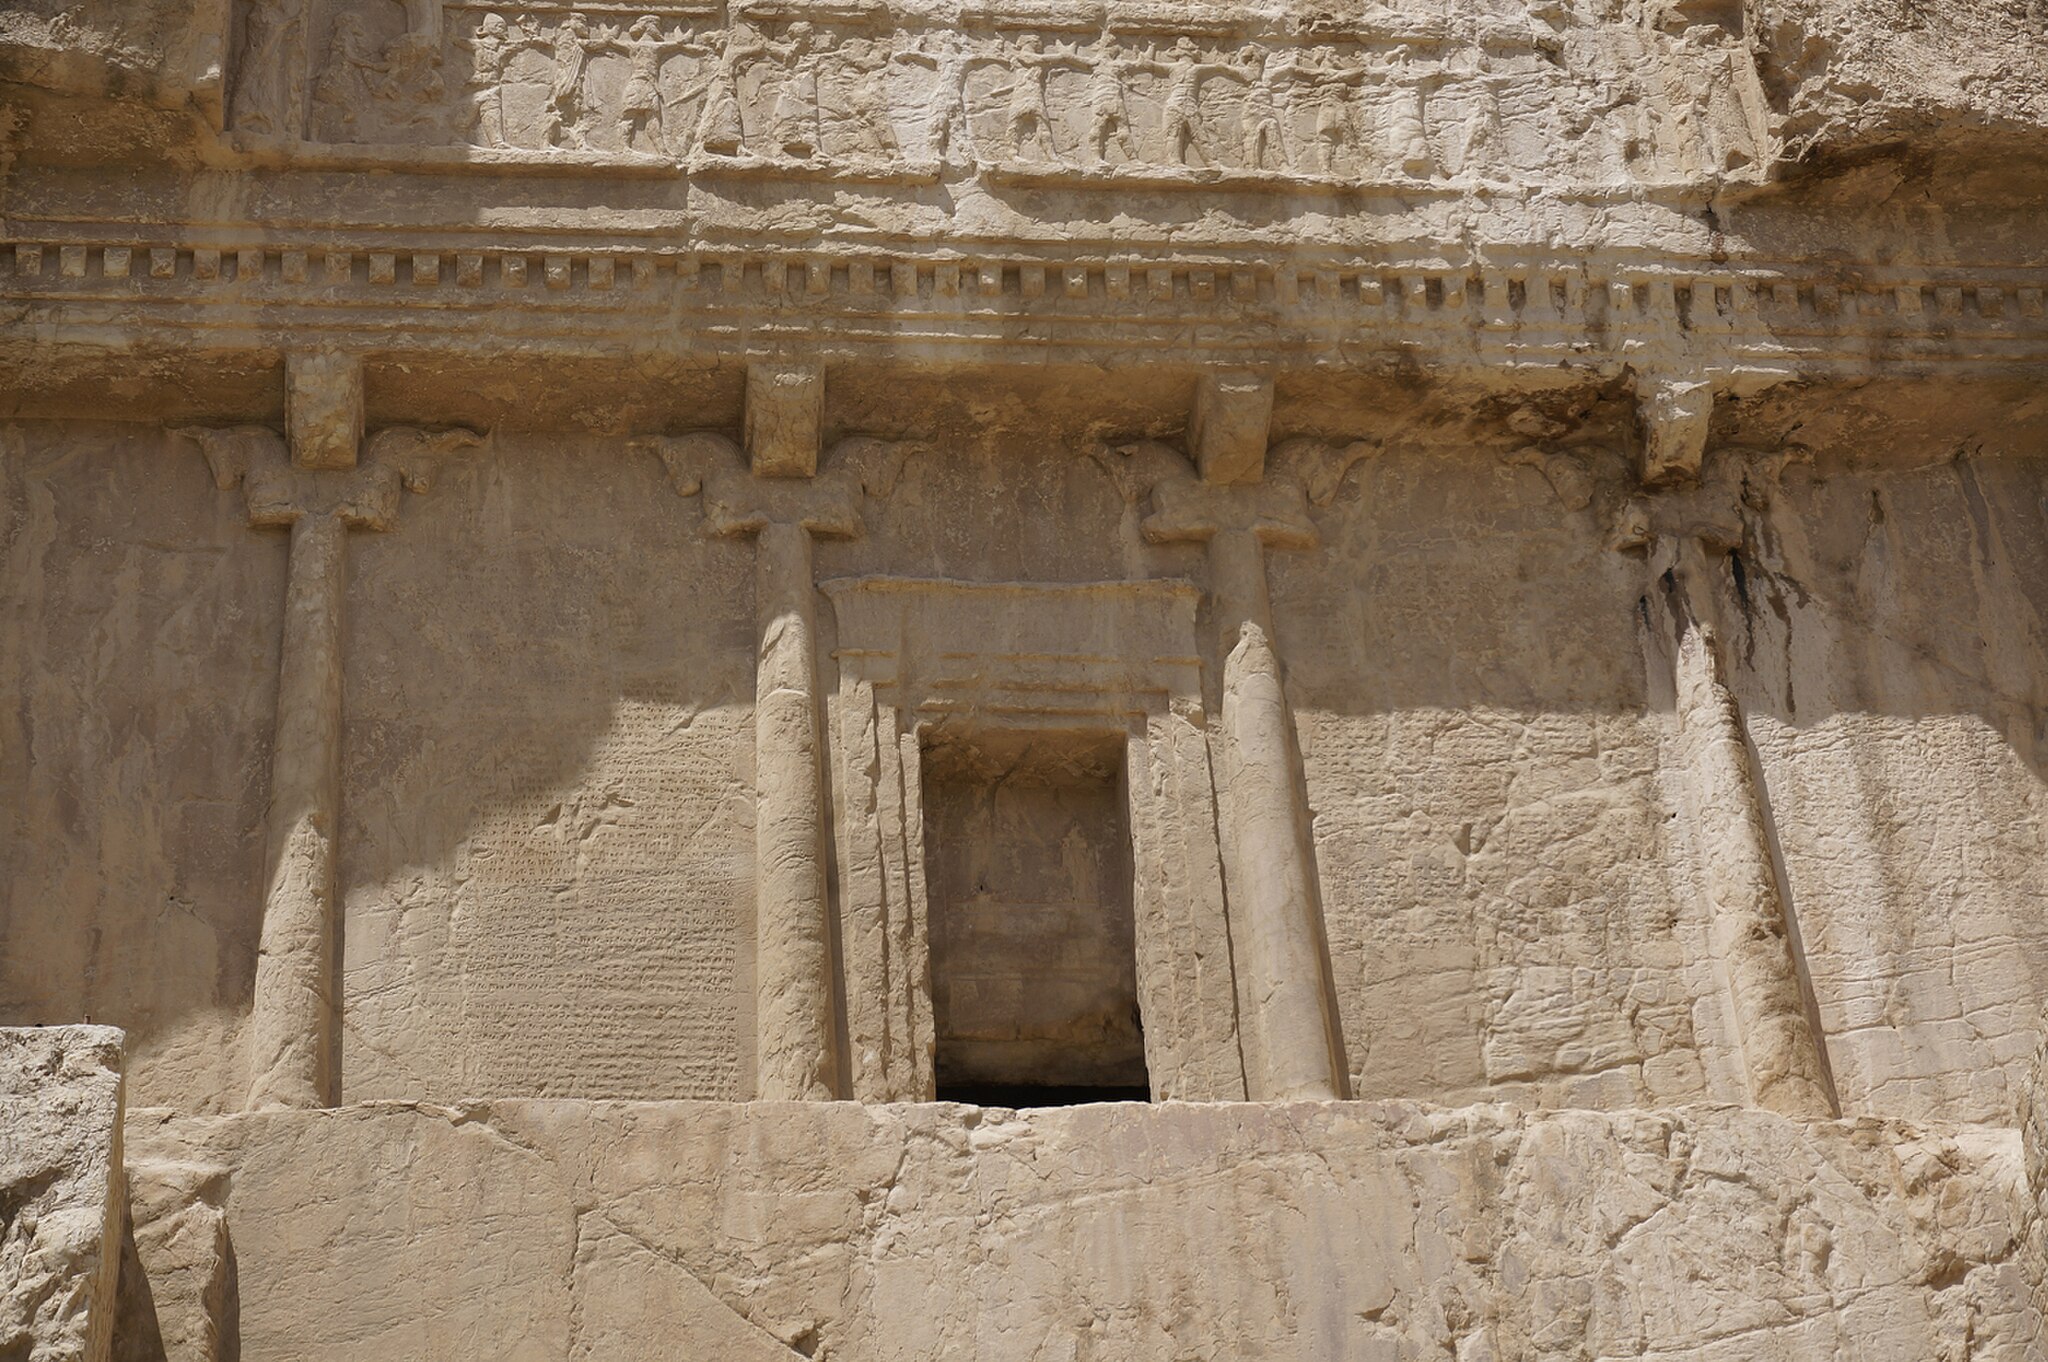
Title: Tomb of Darius the Great, 522-486 BC - Naqsh-e Rustam, near Shiraz - 4-8-2013
Date: 2013-04-08 03:58:39
Categories: Tomb of Darius I, Images from Wiki Loves Monuments 2018, Self-published work, Cultural heritage monuments in Iran with known IDs, Uploaded via Campaign:wlm-ir, Images from Wiki Loves Monuments in Marvdasht, Iran photographs taken on 2013-04-08, Images from Wiki Loves Monuments 2018 in Iran